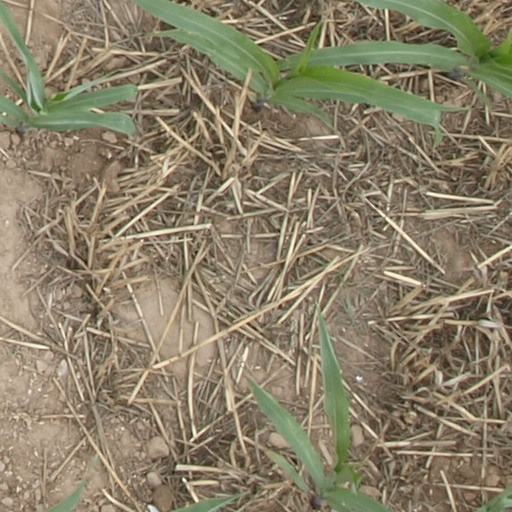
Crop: maize; corn